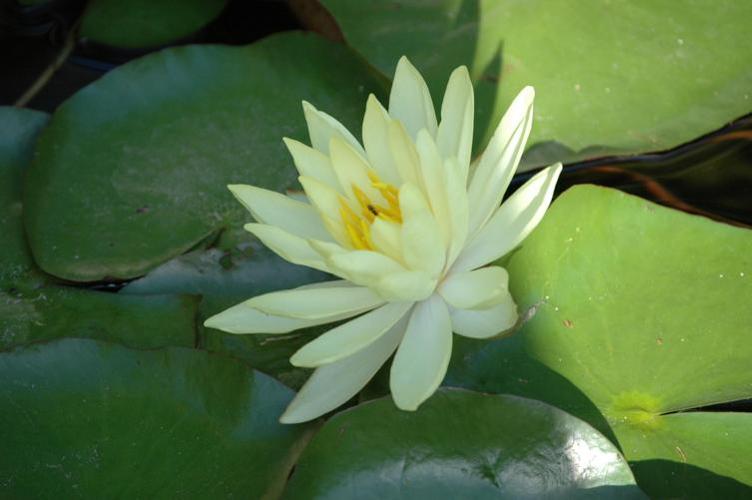
Label: water lily